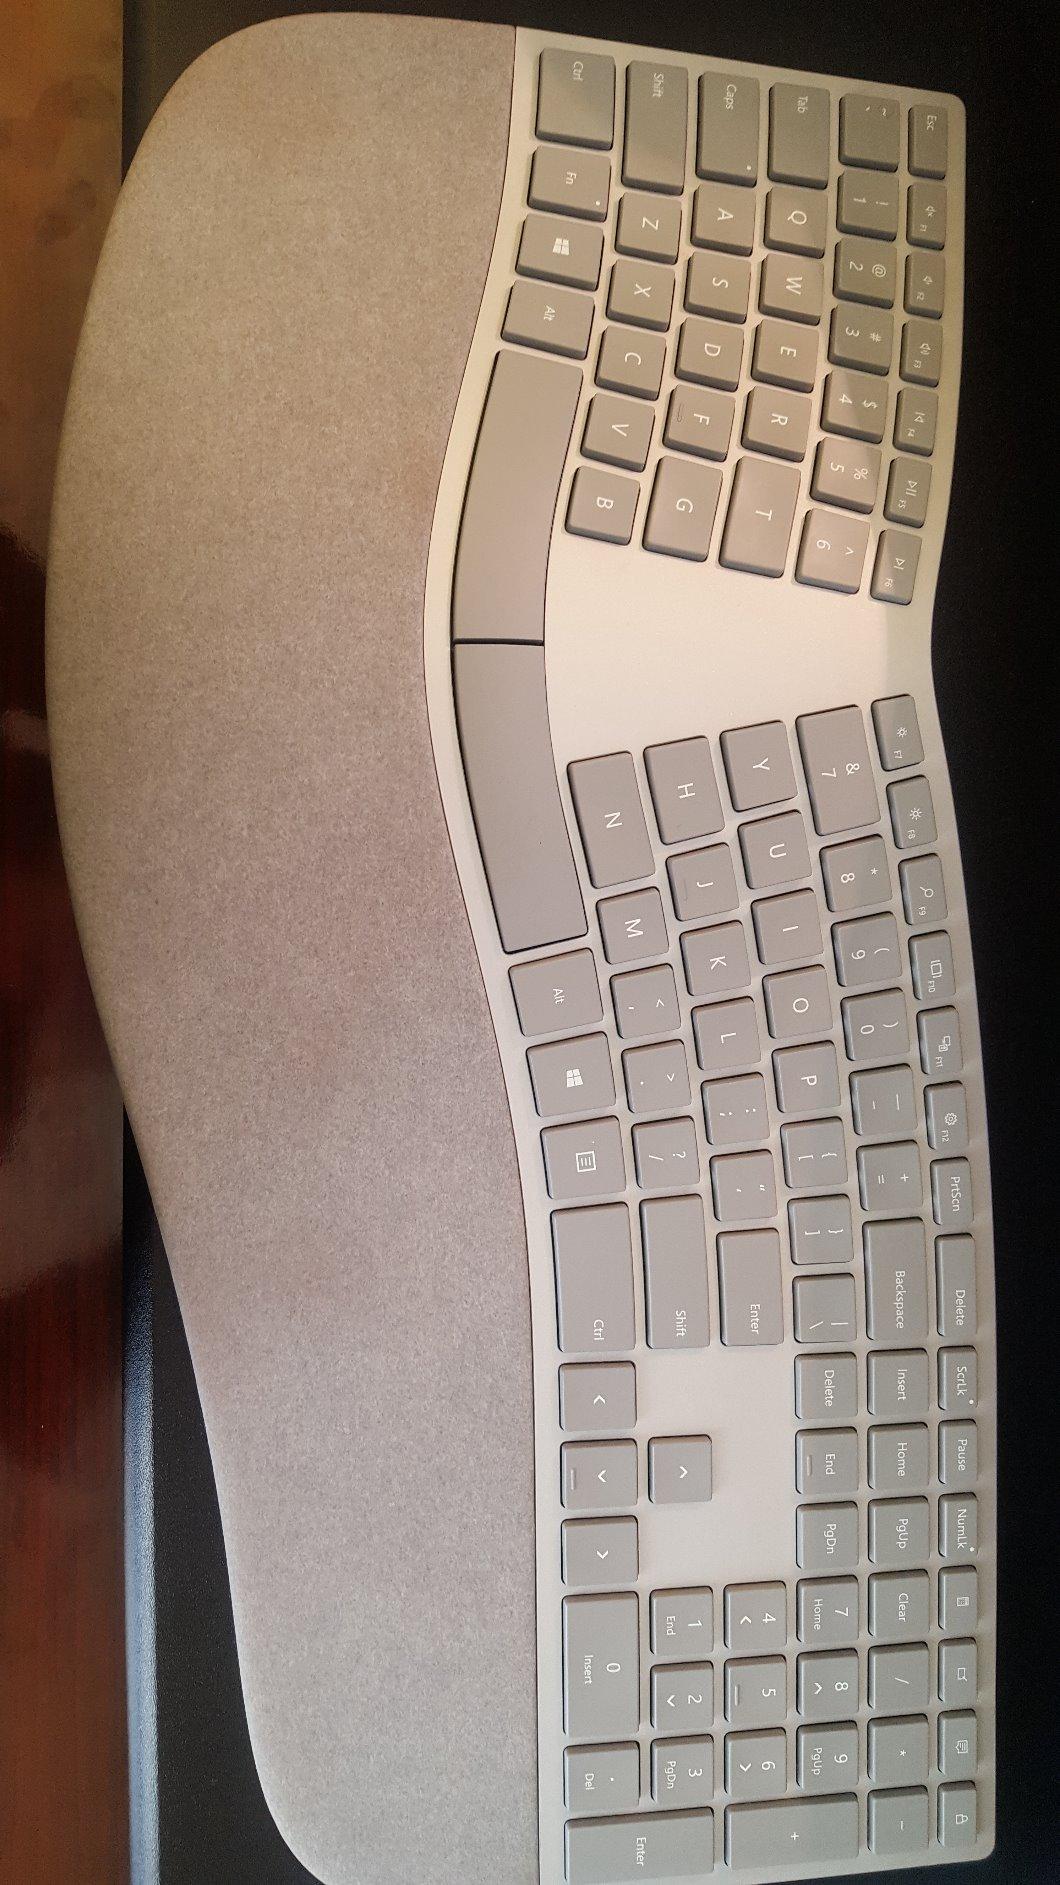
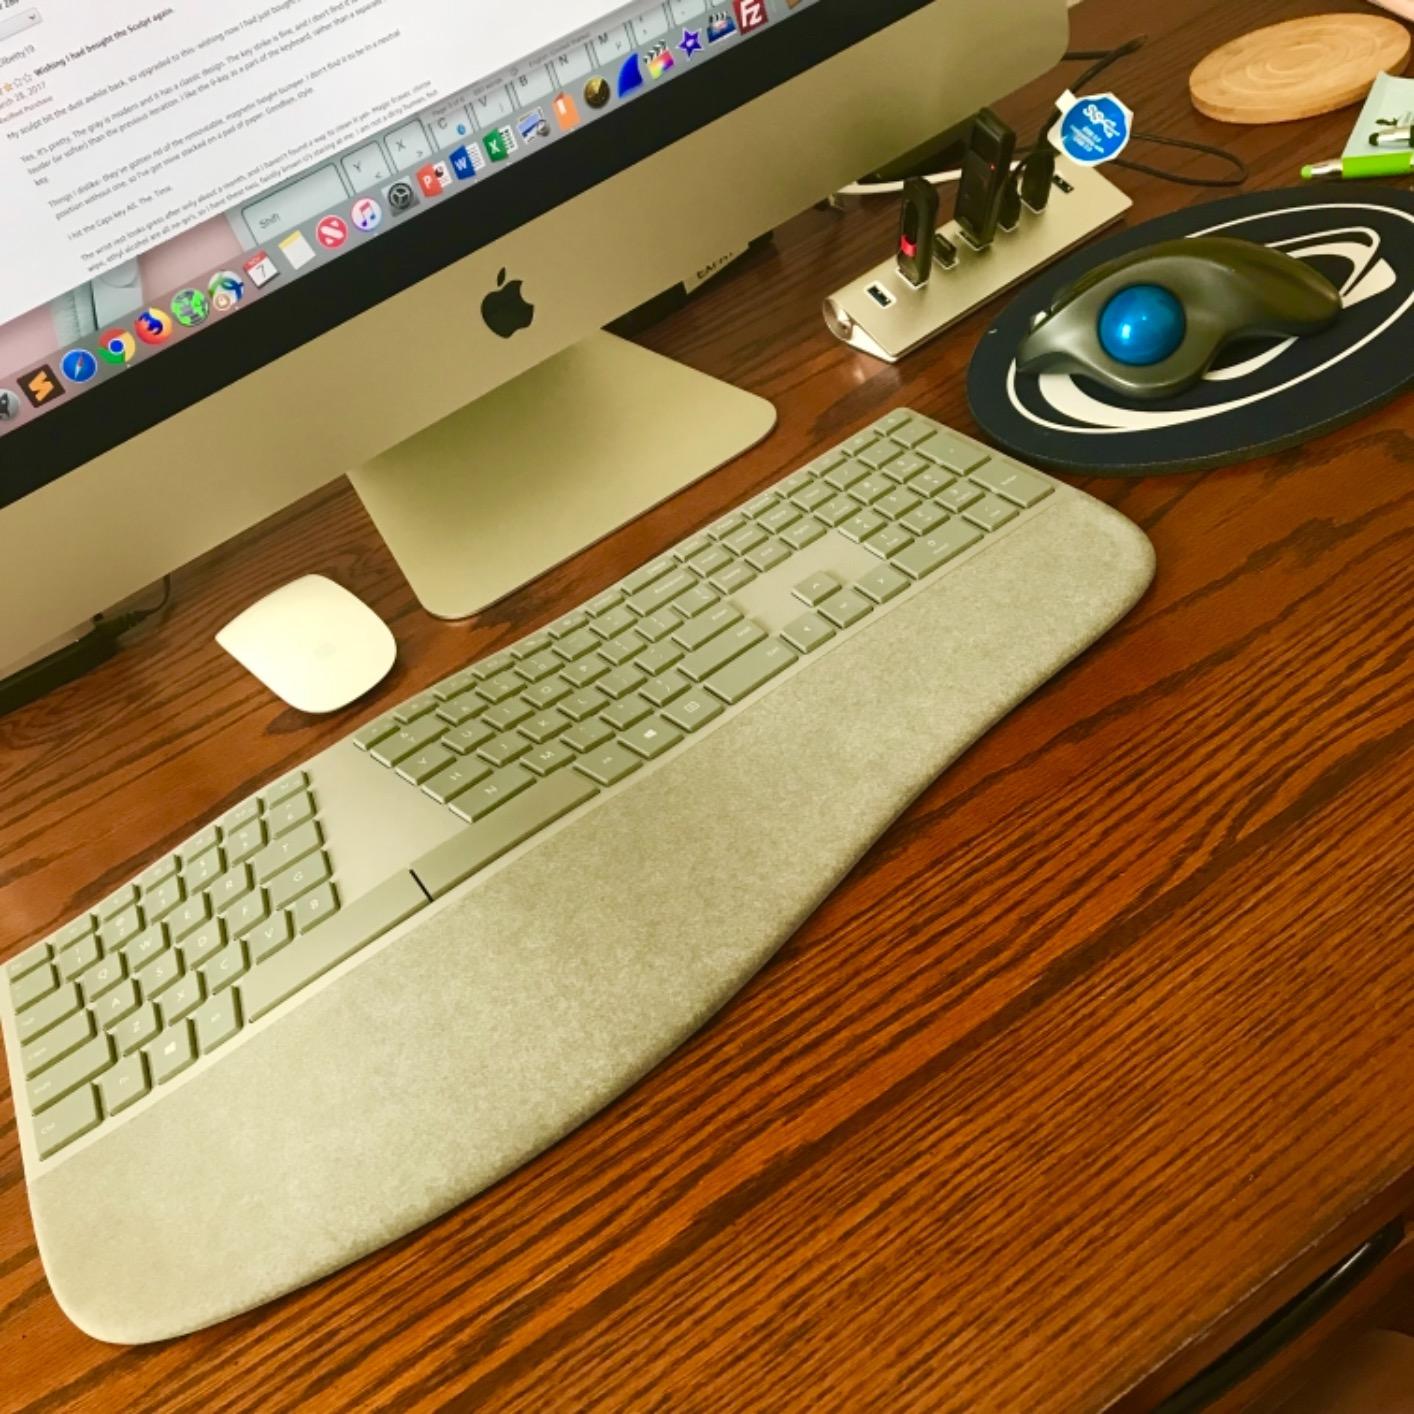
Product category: keyboard
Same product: yes